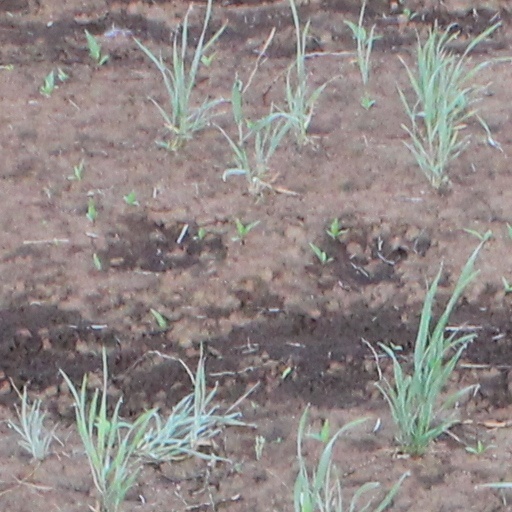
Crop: wheat